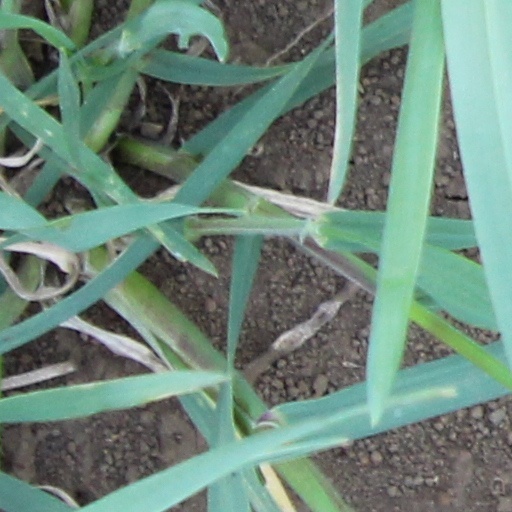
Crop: wheat